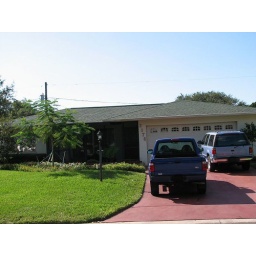
This is the new roof after!! It's a dark green..looks lighter green in the morning and a greyer green in the afternoon sun :)